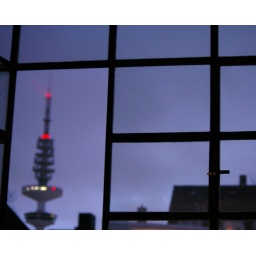
television tower in the window frame